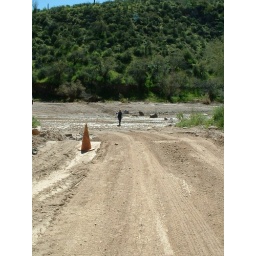
One of the few times the river actually had water in it.